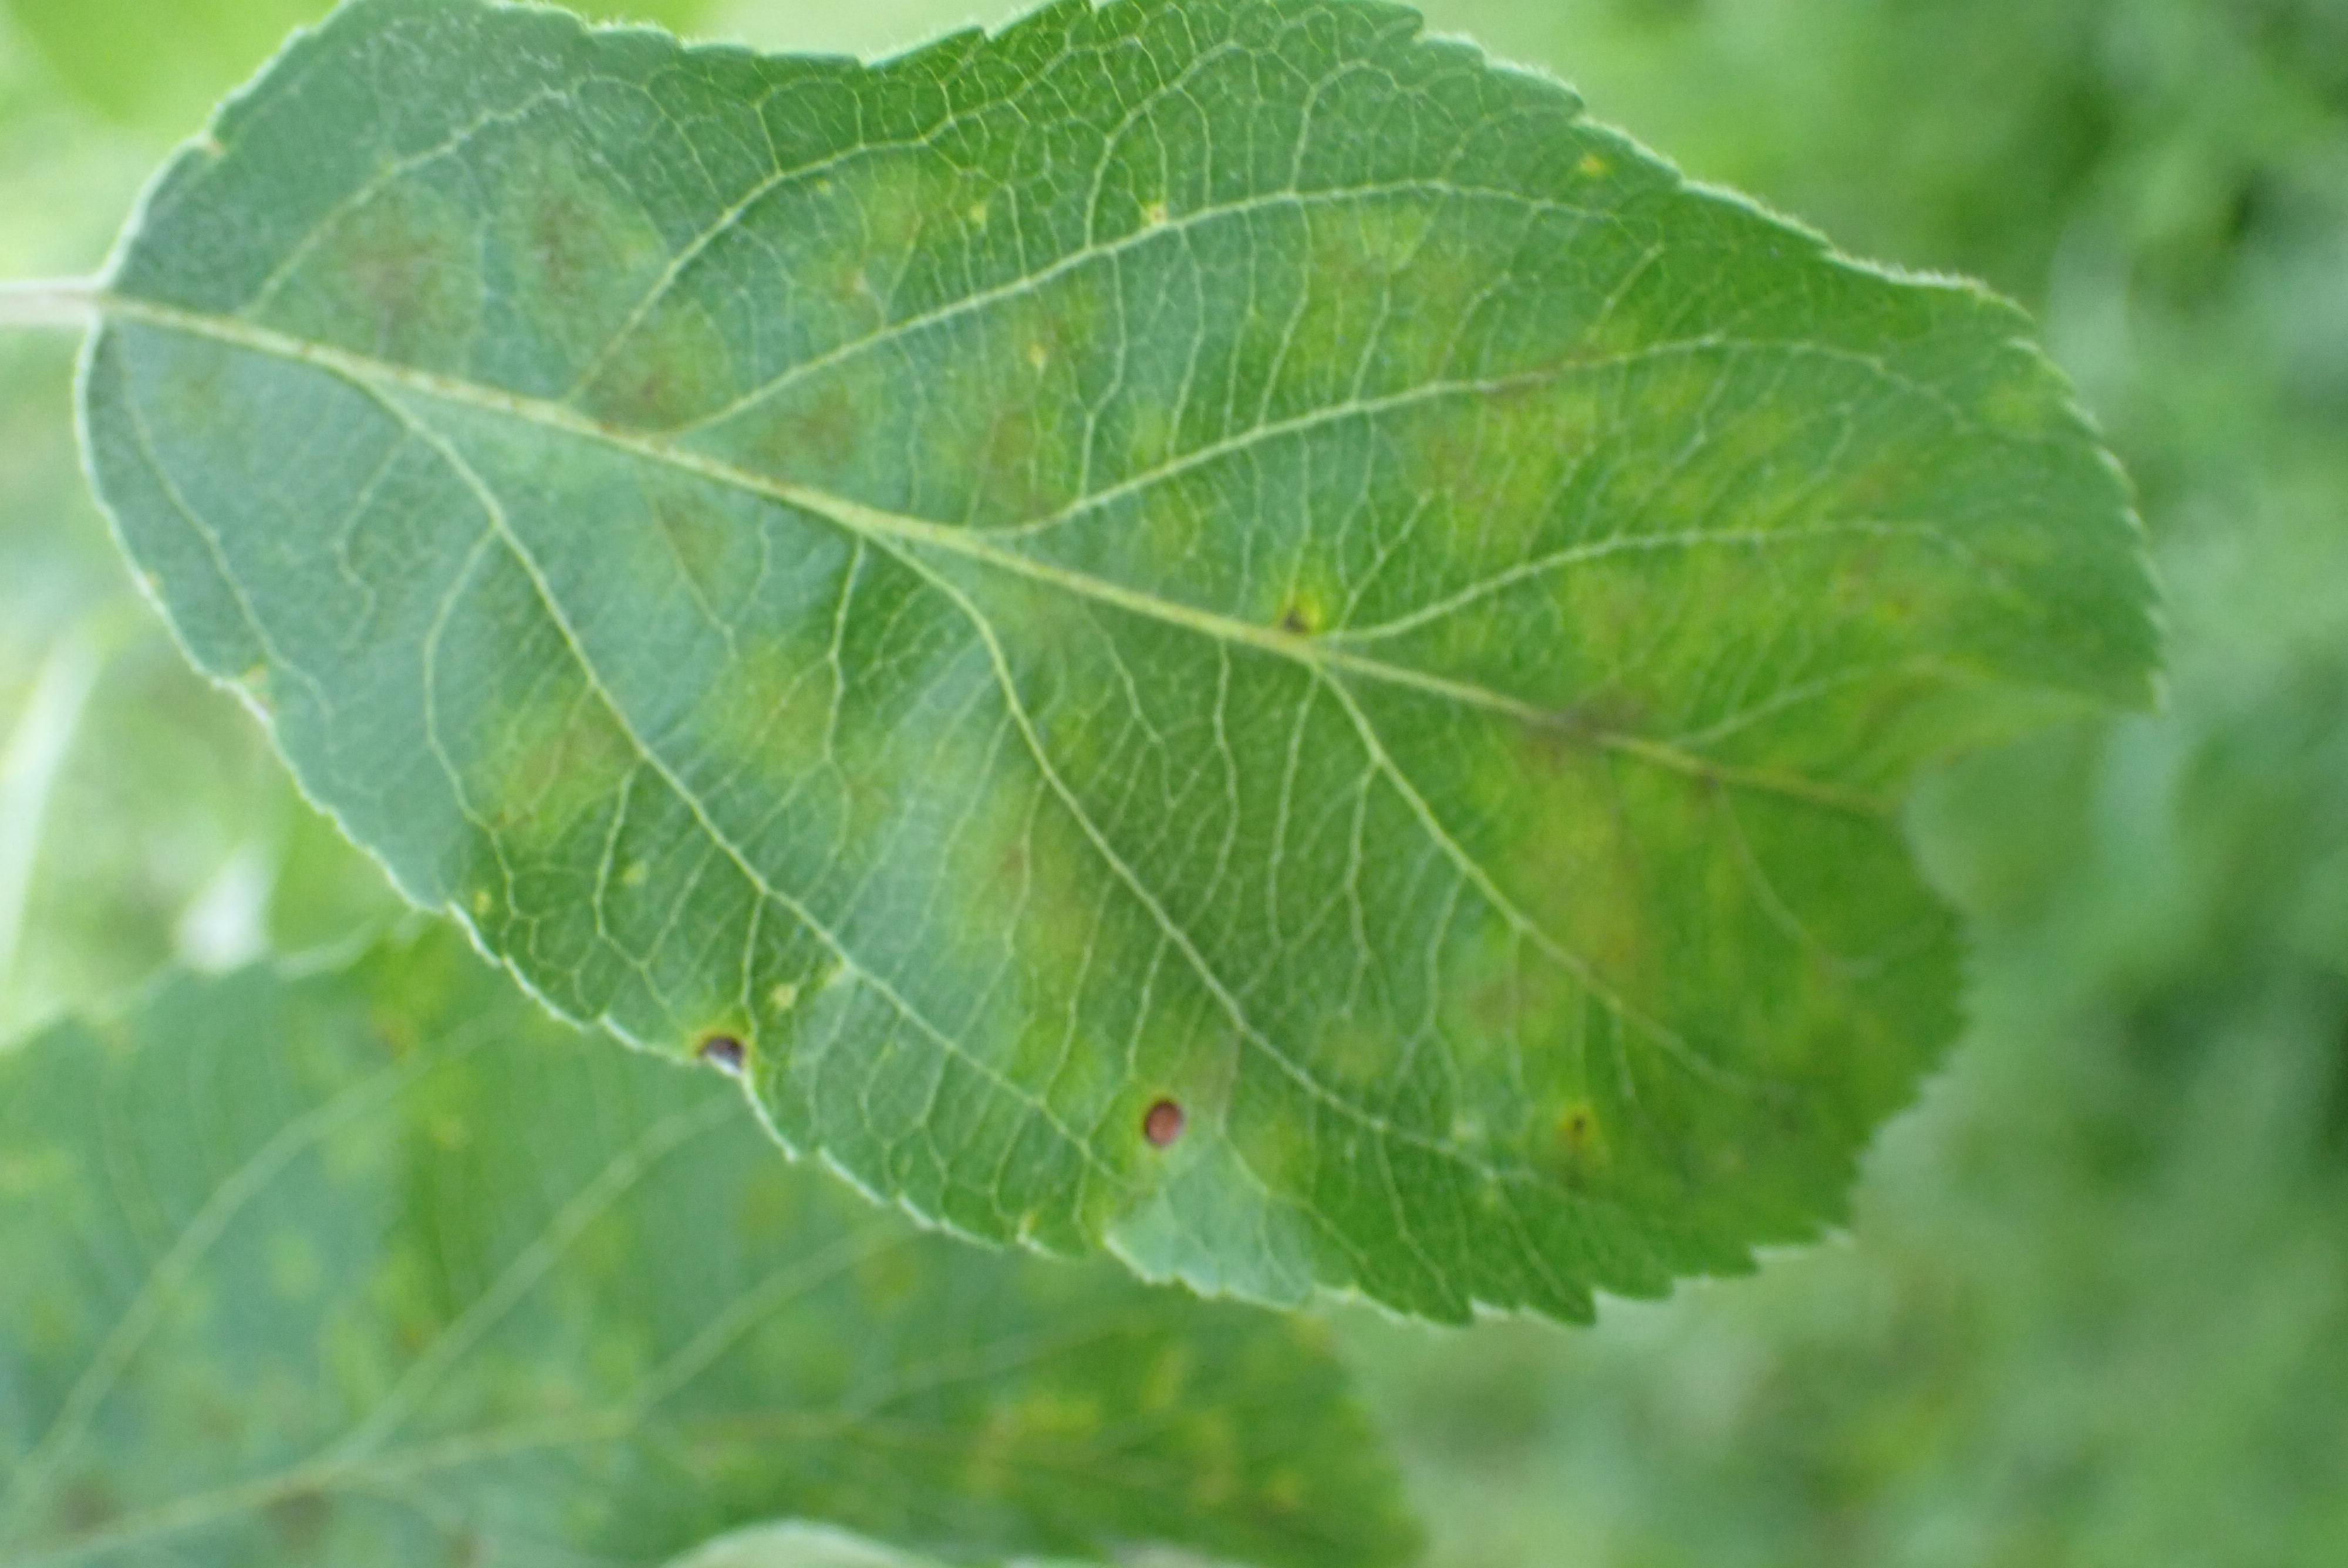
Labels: scab, frog_eye_leaf_spot